Aircrew

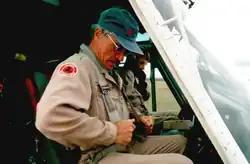
Bell 212 aircrew from Alpine Helicopters scramble on a medical evacuation mission.

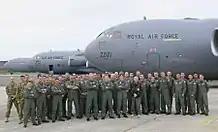
USAF, RAF and RAAF aircrew and maintenance personnel with their C-17s

From the start of military aviation, additional crew members have flown on military aircraft. Over time these duties have expanded: